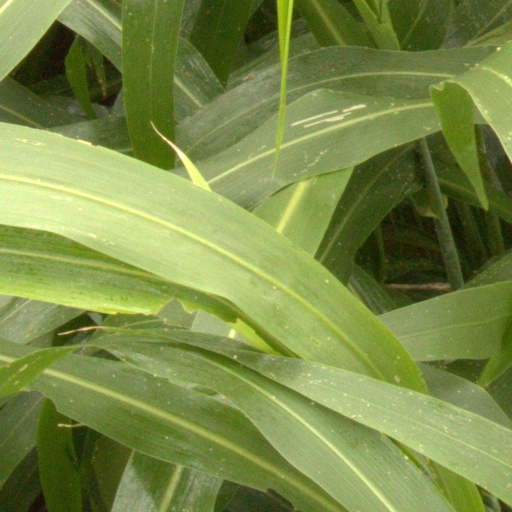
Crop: sorghum